Ed McCulloch

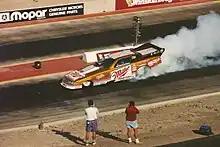
McCulloch's Miller-sponsored Funny Car doing a burnout in testing

Larry Minor, then running a successful Top Fuel dragster team, picked McCulloch to drive a new funny car in 1984, and (with tuning by Bernie Fedderly and Dan Olson) he would put the Miller Beer-sponsored car in at least one national event final round every year until his retirement, scoring twelve wins in 29 races. Of those, he won at Indy, He also took the "Car and Driver" award, again in 1988.